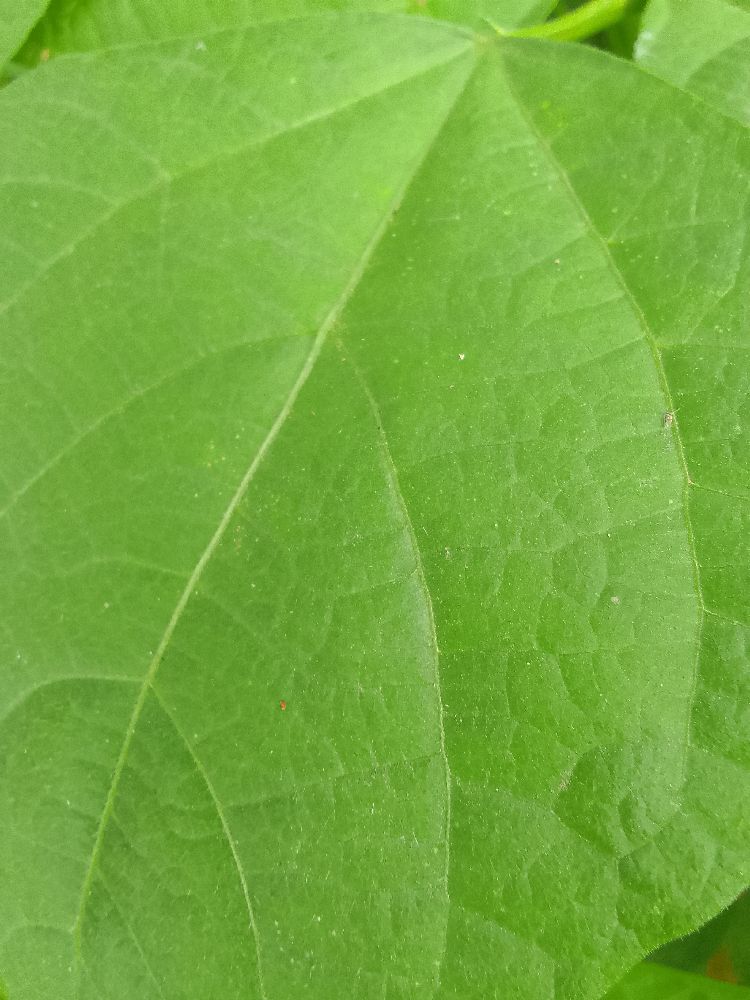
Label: healthy